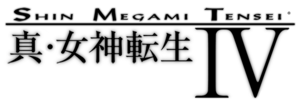
Shin Megami Tensei IV est un jeu vidéo de rôle développé par Atlus sur Nintendo 3DS. Il est édité en mai 2013 au Japon puis en juillet de la même année aux États-Unis. Il sort également en octobre 2014 en Europe, exclusivement en version dématérialisée et en langue anglaise.